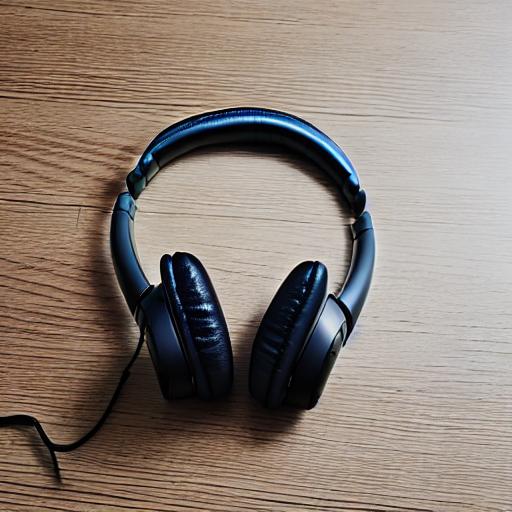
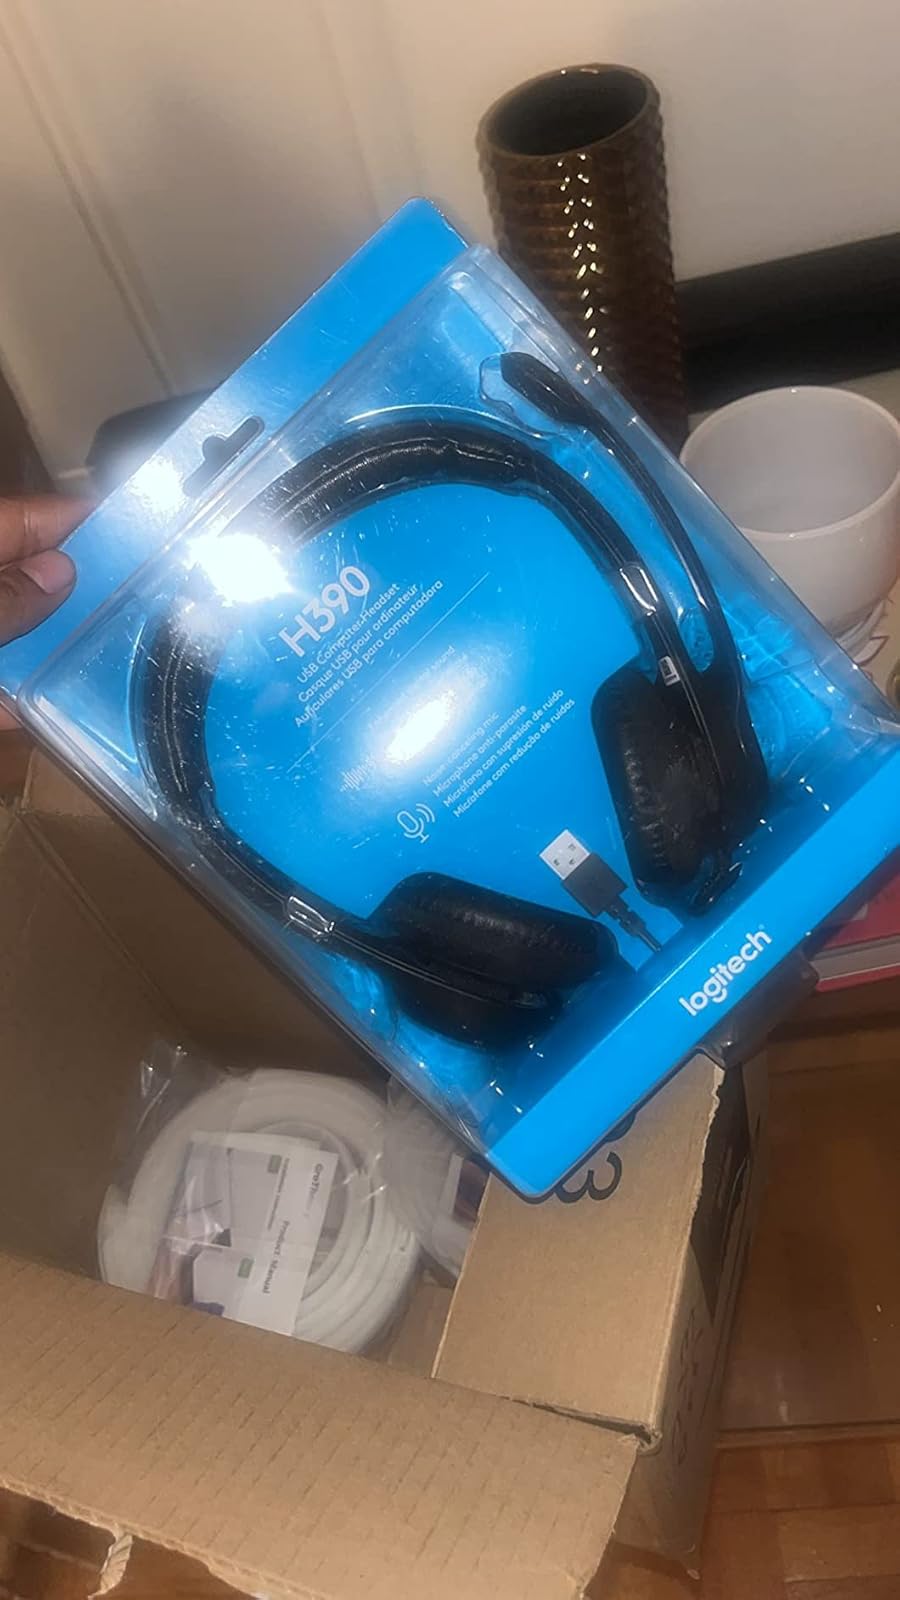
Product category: headphones
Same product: no